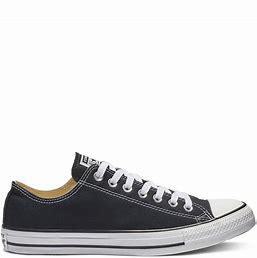
Brand: Converse
Model: Chuck Taylor Alt Star